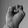
ASL letter: E